Manly ferry wharf

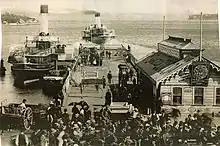
Manly ferry wharf circa 1890 - 1910 showing paddle-steamer ferries "Fairlight" (left) and "Brighton"

The first wharf was constructed in 1856 on the same site as the present wharf. Lumby (2016) says the date was 1855, and the wharf built by English-born merchant and Manly enthusiast, Henry Gilbert Smith, who envisaged the place as a seaside resort. Smith bought up land in 1853 and eventually acquired an interest in steam ferries serving the locality. As well as building a house known as "Fairlight", Smith was responsible for cottages, a hotel, church, school, pleasure grounds and swimming baths. He also had much to do with planting the first Norfolk Island pines (Araucaria heterophylla) on the ocean front.